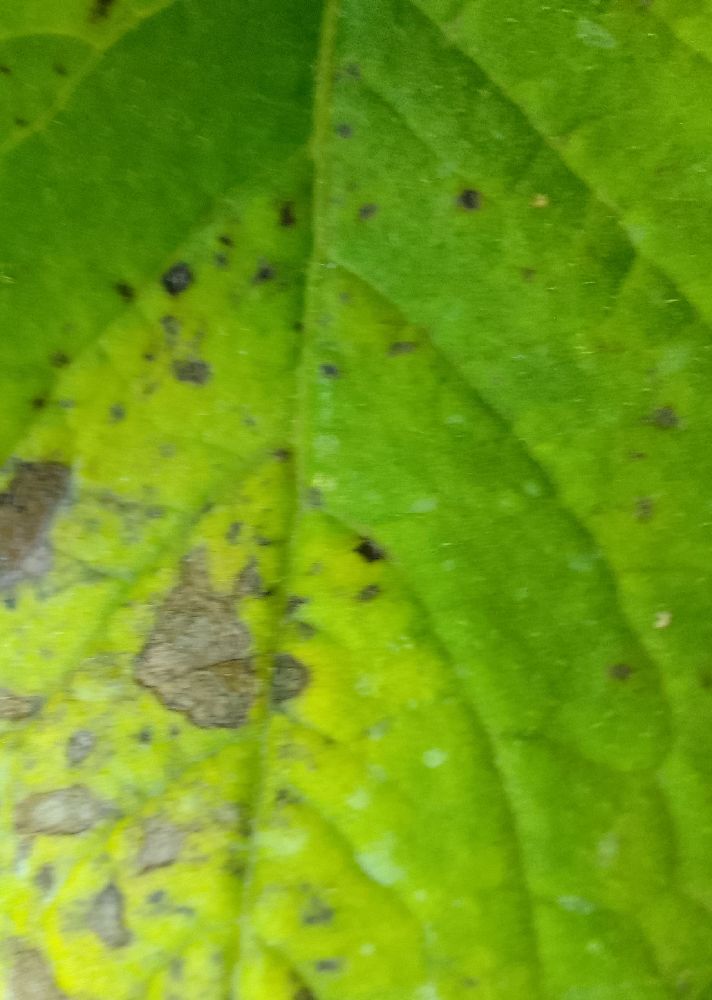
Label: Early blight